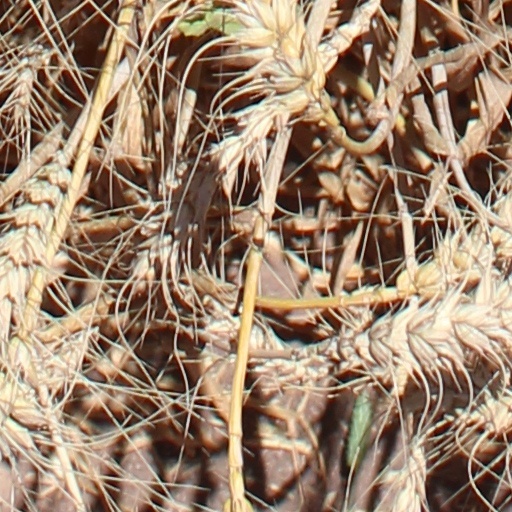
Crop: wheat